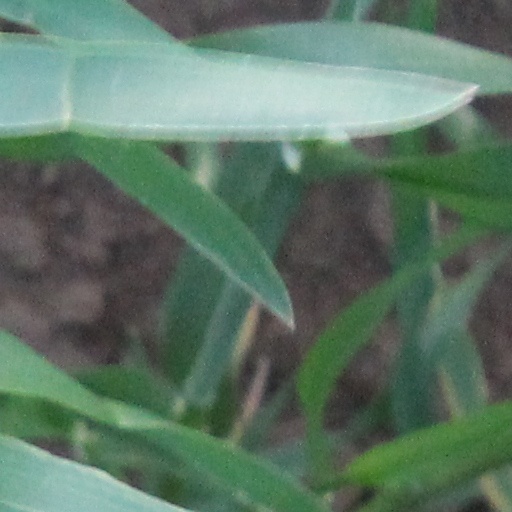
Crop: wheat